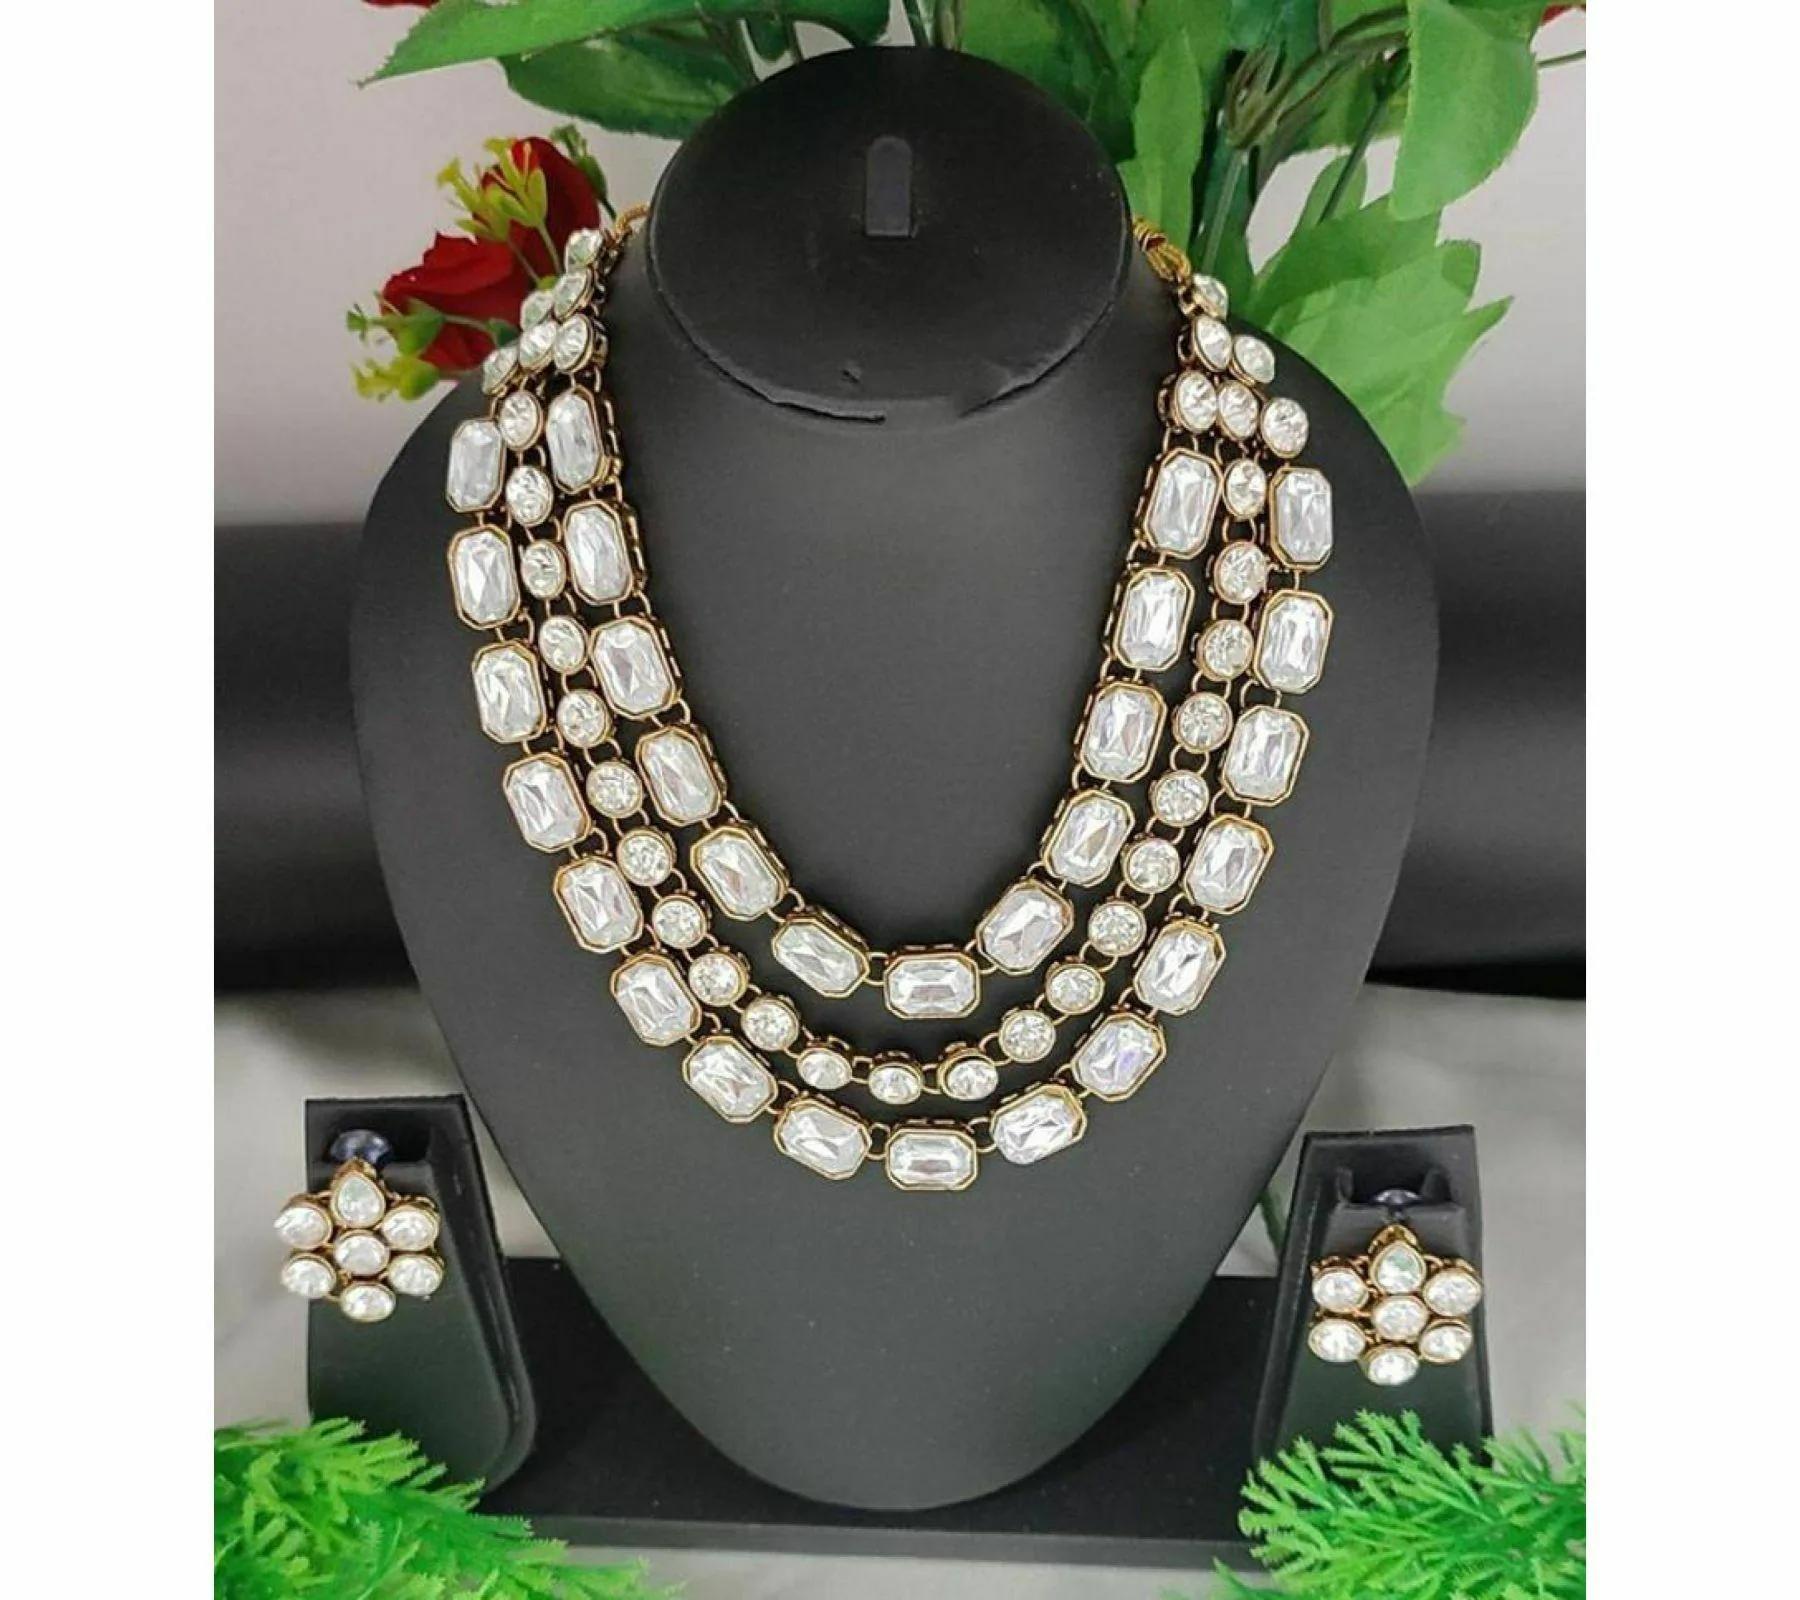
Gyaan Jewels Handmade Gold Plated Alloy Earring and Necklace Set White Free Size
Type: Necklaces
Brand: Gyaan Jewels
Price: Rs. 380
Gyaan Jewels Handmade Gold Plated Alloy Earring and Necklace Set White
Features: These are very easy to use being lightweight and has a design which makes it very comfortable,Superior quality and skin friendly,Made from premium quality material this product assures to remain in its original glory even after years of usage,Perfect gift ideal valentine, birthday, anniversary gift your loved ones
Included: 1 Necklace, 1 Earring